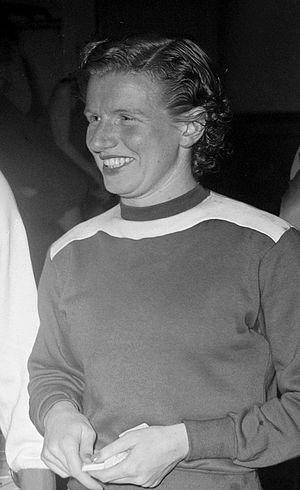
Irma Heijting-Schuhmacher est une nageuse néerlandaise. Elle participe aux Jeux olympiques d'été de 1948, où elle remporte la médaille de bronze au sein du relais 4 × 100 mètres nage libre; puis aux Jeux olympiques d'été de 1952 où elle remporte la médaille d'argent cette fois-ci dans la même épreuve. Elle remporte également de nombreuses médailles lors des Championnats d'Europe lors de sa carrière.